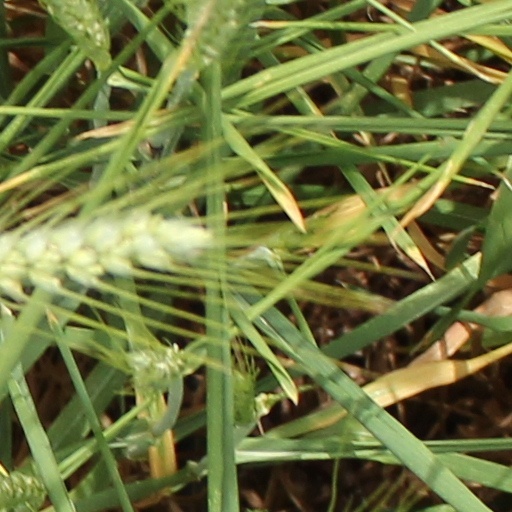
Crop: wheat